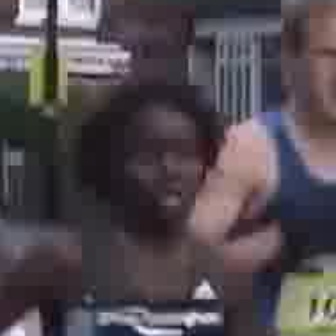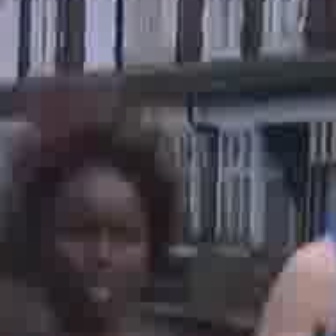
  Please identify the target specified by the bounding box [111,130,197,215] in the first image and locate it in the second image. Return the coordinates in [x_min,y_min,x_max,y_max] format.
Answer: [38,205,145,312]